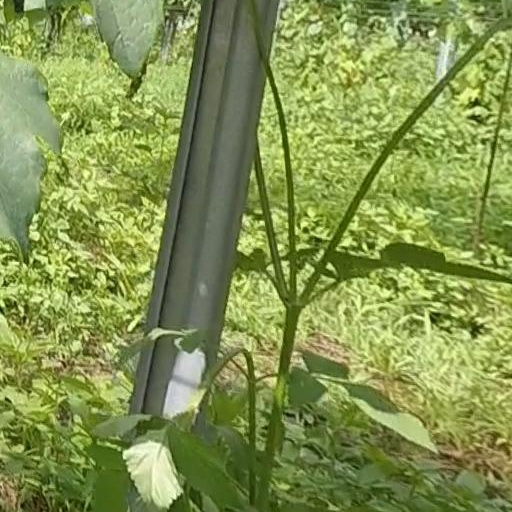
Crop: grape